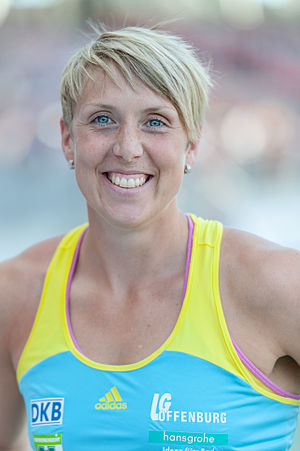
Christina Obergföll
Christina Obergföll
Christina Obergföll er en tysk spydkaster. Hun repræsenterede Tyskland under Sommer-OL 2012 i London, hvor hun vandt sølv. Desuden vandt hun også bronze ved legene i Beijing. Hun blev verdensmester i 2013 og vandt sølv under verdensmesterskaberne i 2005 og 2007.